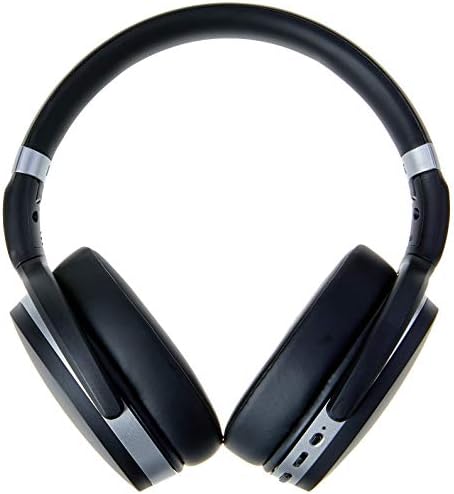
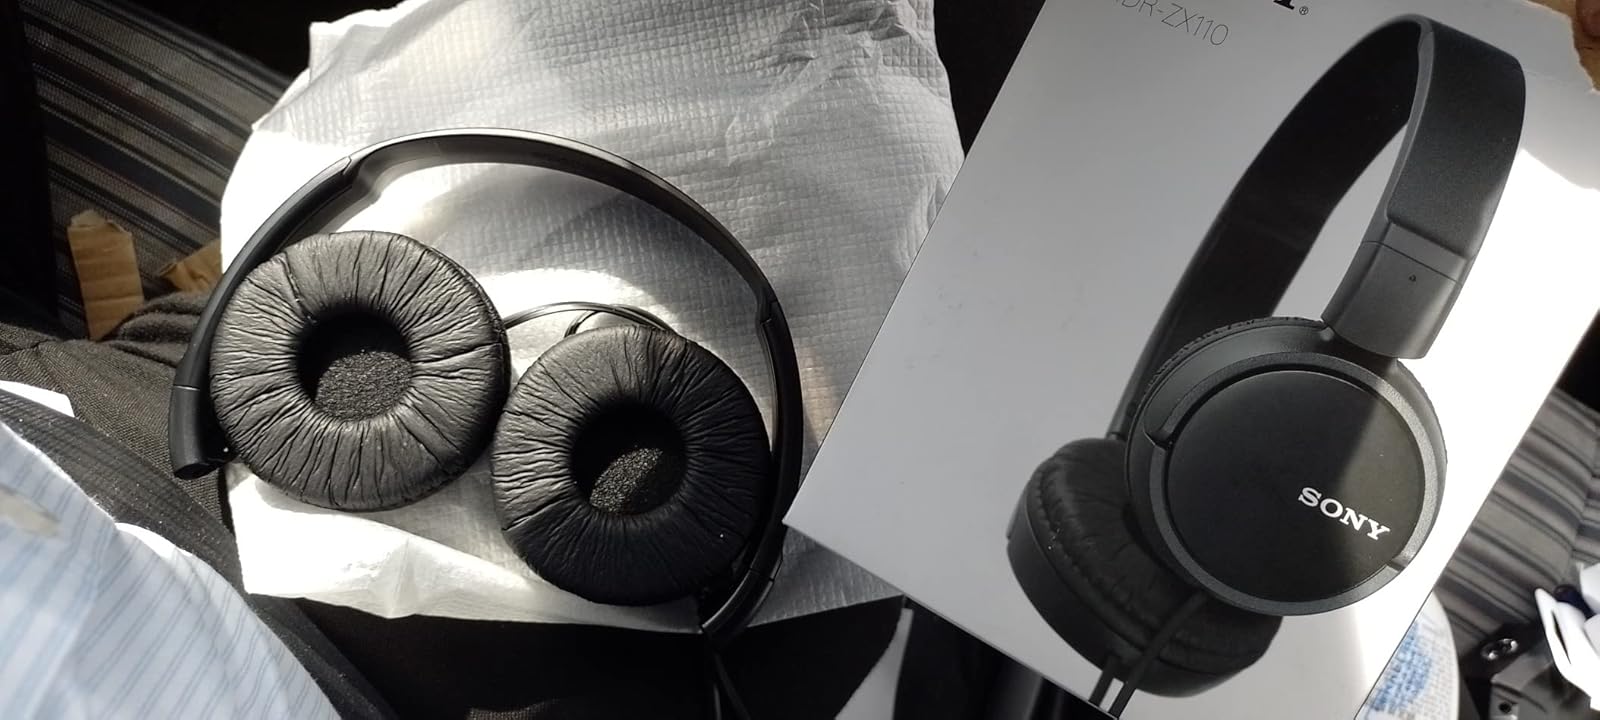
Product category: headphones
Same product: no